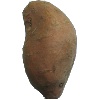
Label: Potato Sweet 1